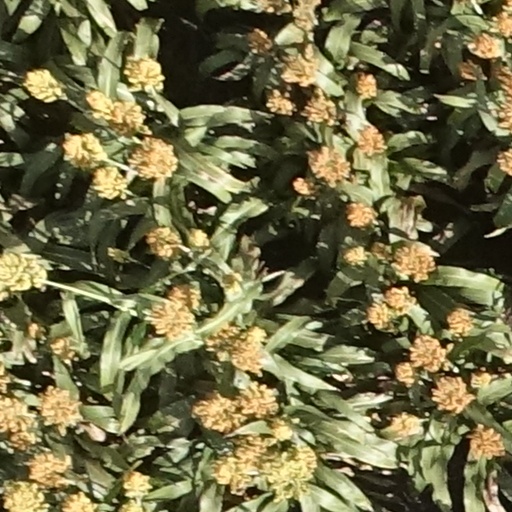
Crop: sorghum